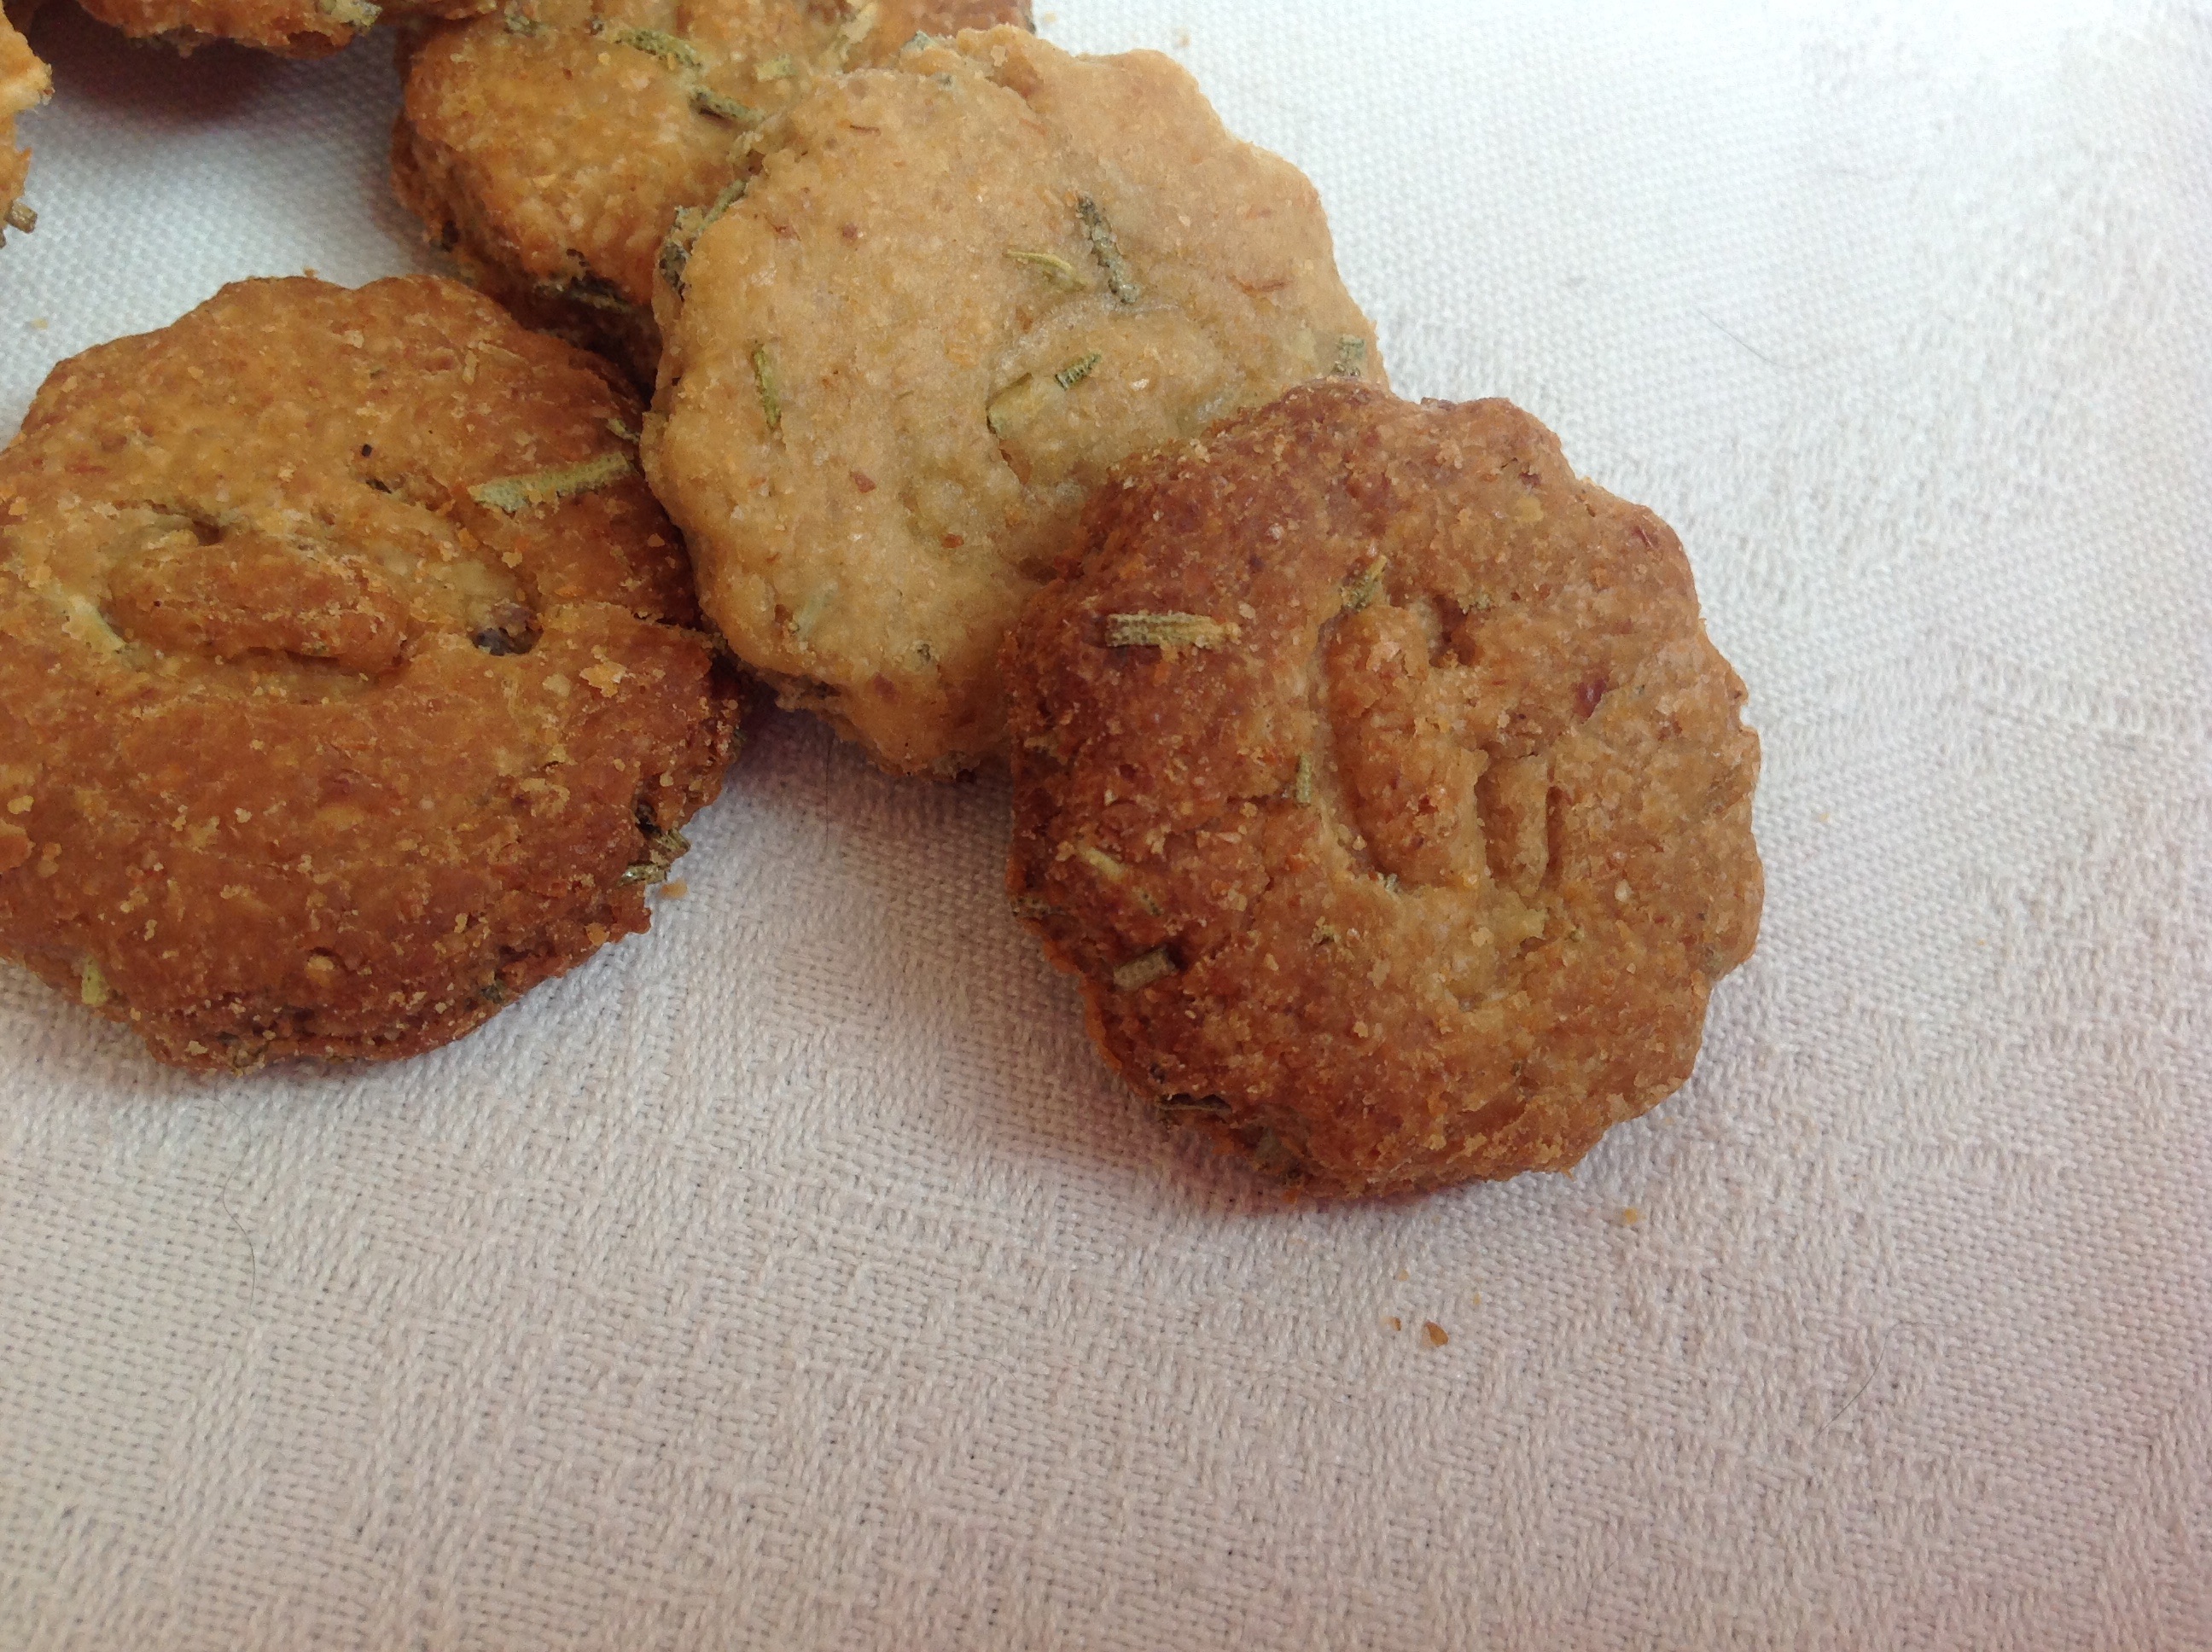
dish, food, produce, vegetable, breakfast, dessert, cuisine, coconut, vegetarian food, baked goods, snack food, cookies and crackers, fried food